Head Hunters (game show)

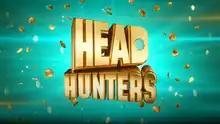

Head Hunters is a British television game show produced by Tuesday's Child Television for the BBC. It is hosted by Rob Beckett. The programme was first broadcast on BBC One from 7 October 2019 to 15 November 2019, and was transmitted at 14:15 on weekdays. A repeat of the first series began airing at 1pm on 22 September 2021.